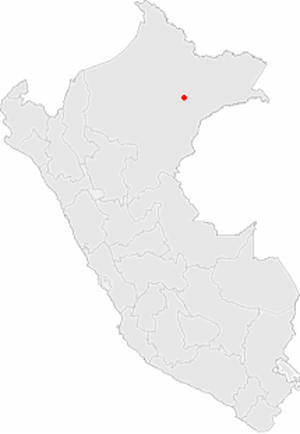
Iquitos
Iquitos' beliggenhed i Peru
Iquitos er en by i den nordøstlige del af Peru og hovedstad i regionen Loreto. Byen har et indbyggertal på cirka 396.000 og ligger midt i Perus regnskov. Iquitos er på grund af sin afsides beliggenhed isoleret fra resten af landet og er verdens største by, der ikke kan nås via vej.